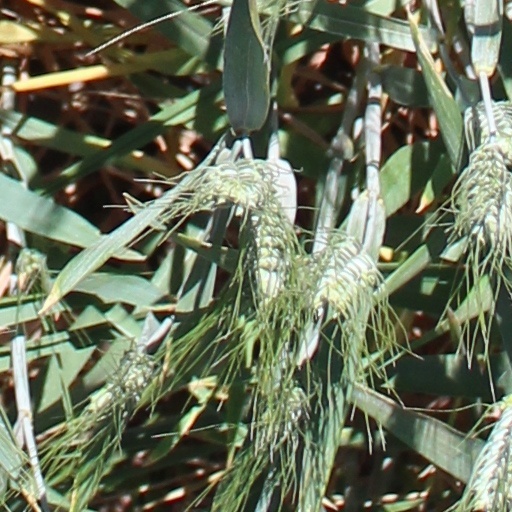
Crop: wheat